History of the Portland Police Bureau

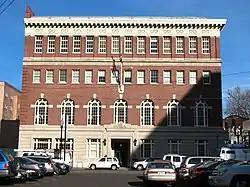
South façade of the Portland Police Block in 2009

The headquarters of the Portland Police Bureau was in the Portland Police Block until 1984. The 1912 building is listed on the National Register of Historic Places.